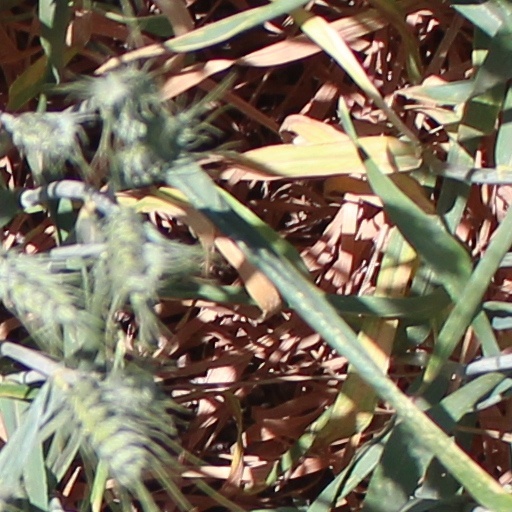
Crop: wheat